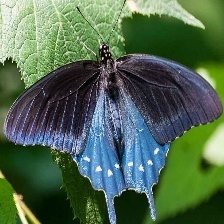
Species: PIPEVINE SWALLOW